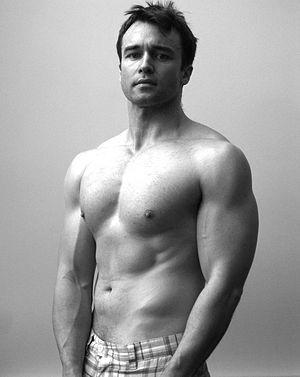
Dwayne Cameron est un acteur néo-zélandais. Il est plus connu pour avoir tenu le rôle principale dans la série The Tribe, il jouait le rôle de Bray.